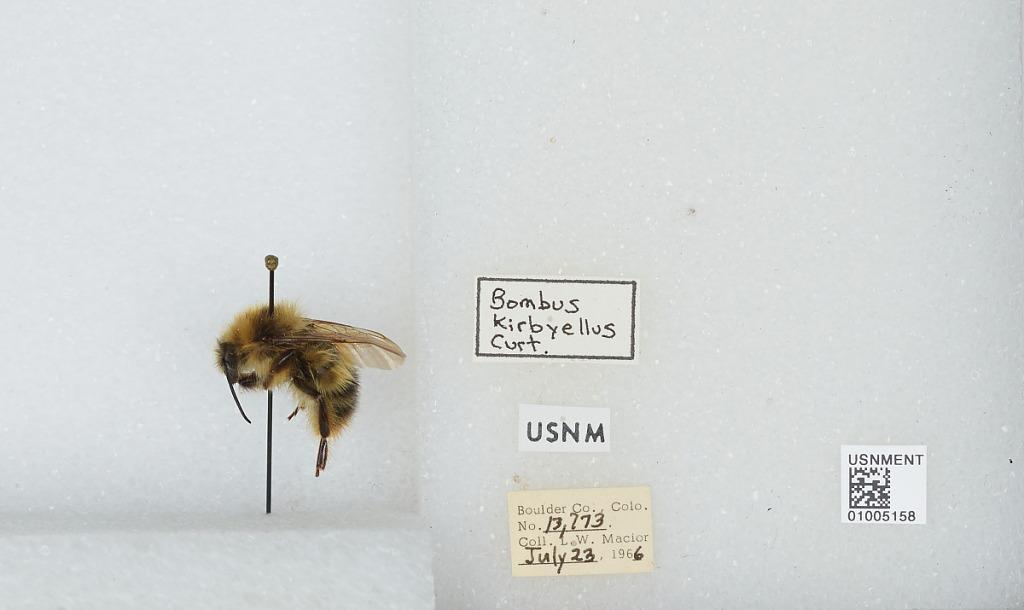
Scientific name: Bombus (Alpinobombus) balteatus Dahlbom
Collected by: L. Macior
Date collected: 1966-7-23
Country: United States
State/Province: Colorado
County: Boulder
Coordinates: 40.0275, -105.252